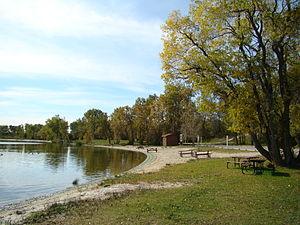
Le parc provincial de Grand Beach est un parc provincial du Manitoba situé à St. Clements et à Alexander, près de la communauté de Grand-Marais. Localisé au sud-est du lac Winnipeg, il protège l'une des plages les plus populaires de la province, une lagune ainsi que des dunes. Il a une superficie de 24,9 km² et il a été créé en 1961. Il est administré par la division des Parcs et réserves naturelles du ministère de la Conservation et de la Gestion des ressources hydriques.